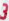
Number: 3